Discovery Program

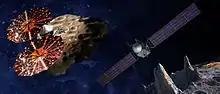
Depictions of the "Lucy" and "Psyche" missions

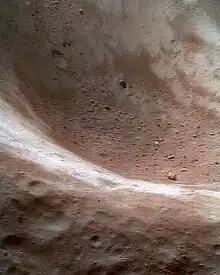
Asteroid Eros regolith, as viewed by Discovery's NEAR Shoemaker mission

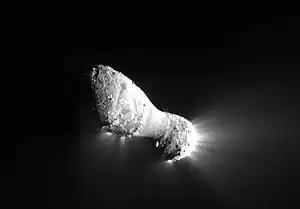
Nucleus of Comet Hartley 2 imaged by Deep Impact

The Discovery Program is a series of Solar System exploration missions funded by the U.S. National Aeronautics and Space Administration (NASA) through its Planetary Missions Program Office. The cost of each mission is capped at a lower level than missions from NASA's New Frontiers or Flagship Programs. As a result, Discovery missions tend to be more focused on a specific scientific goal rather than serving a general purpose.